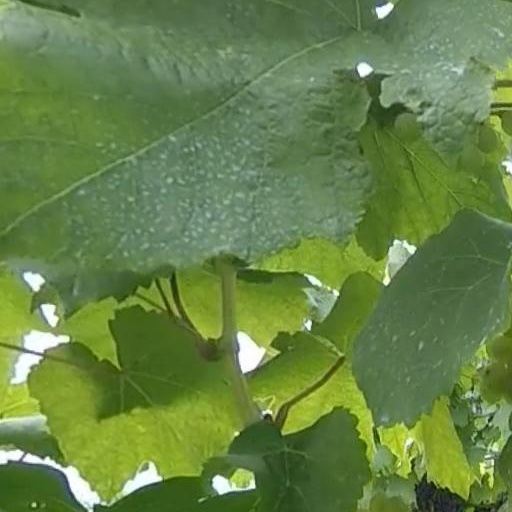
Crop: grape